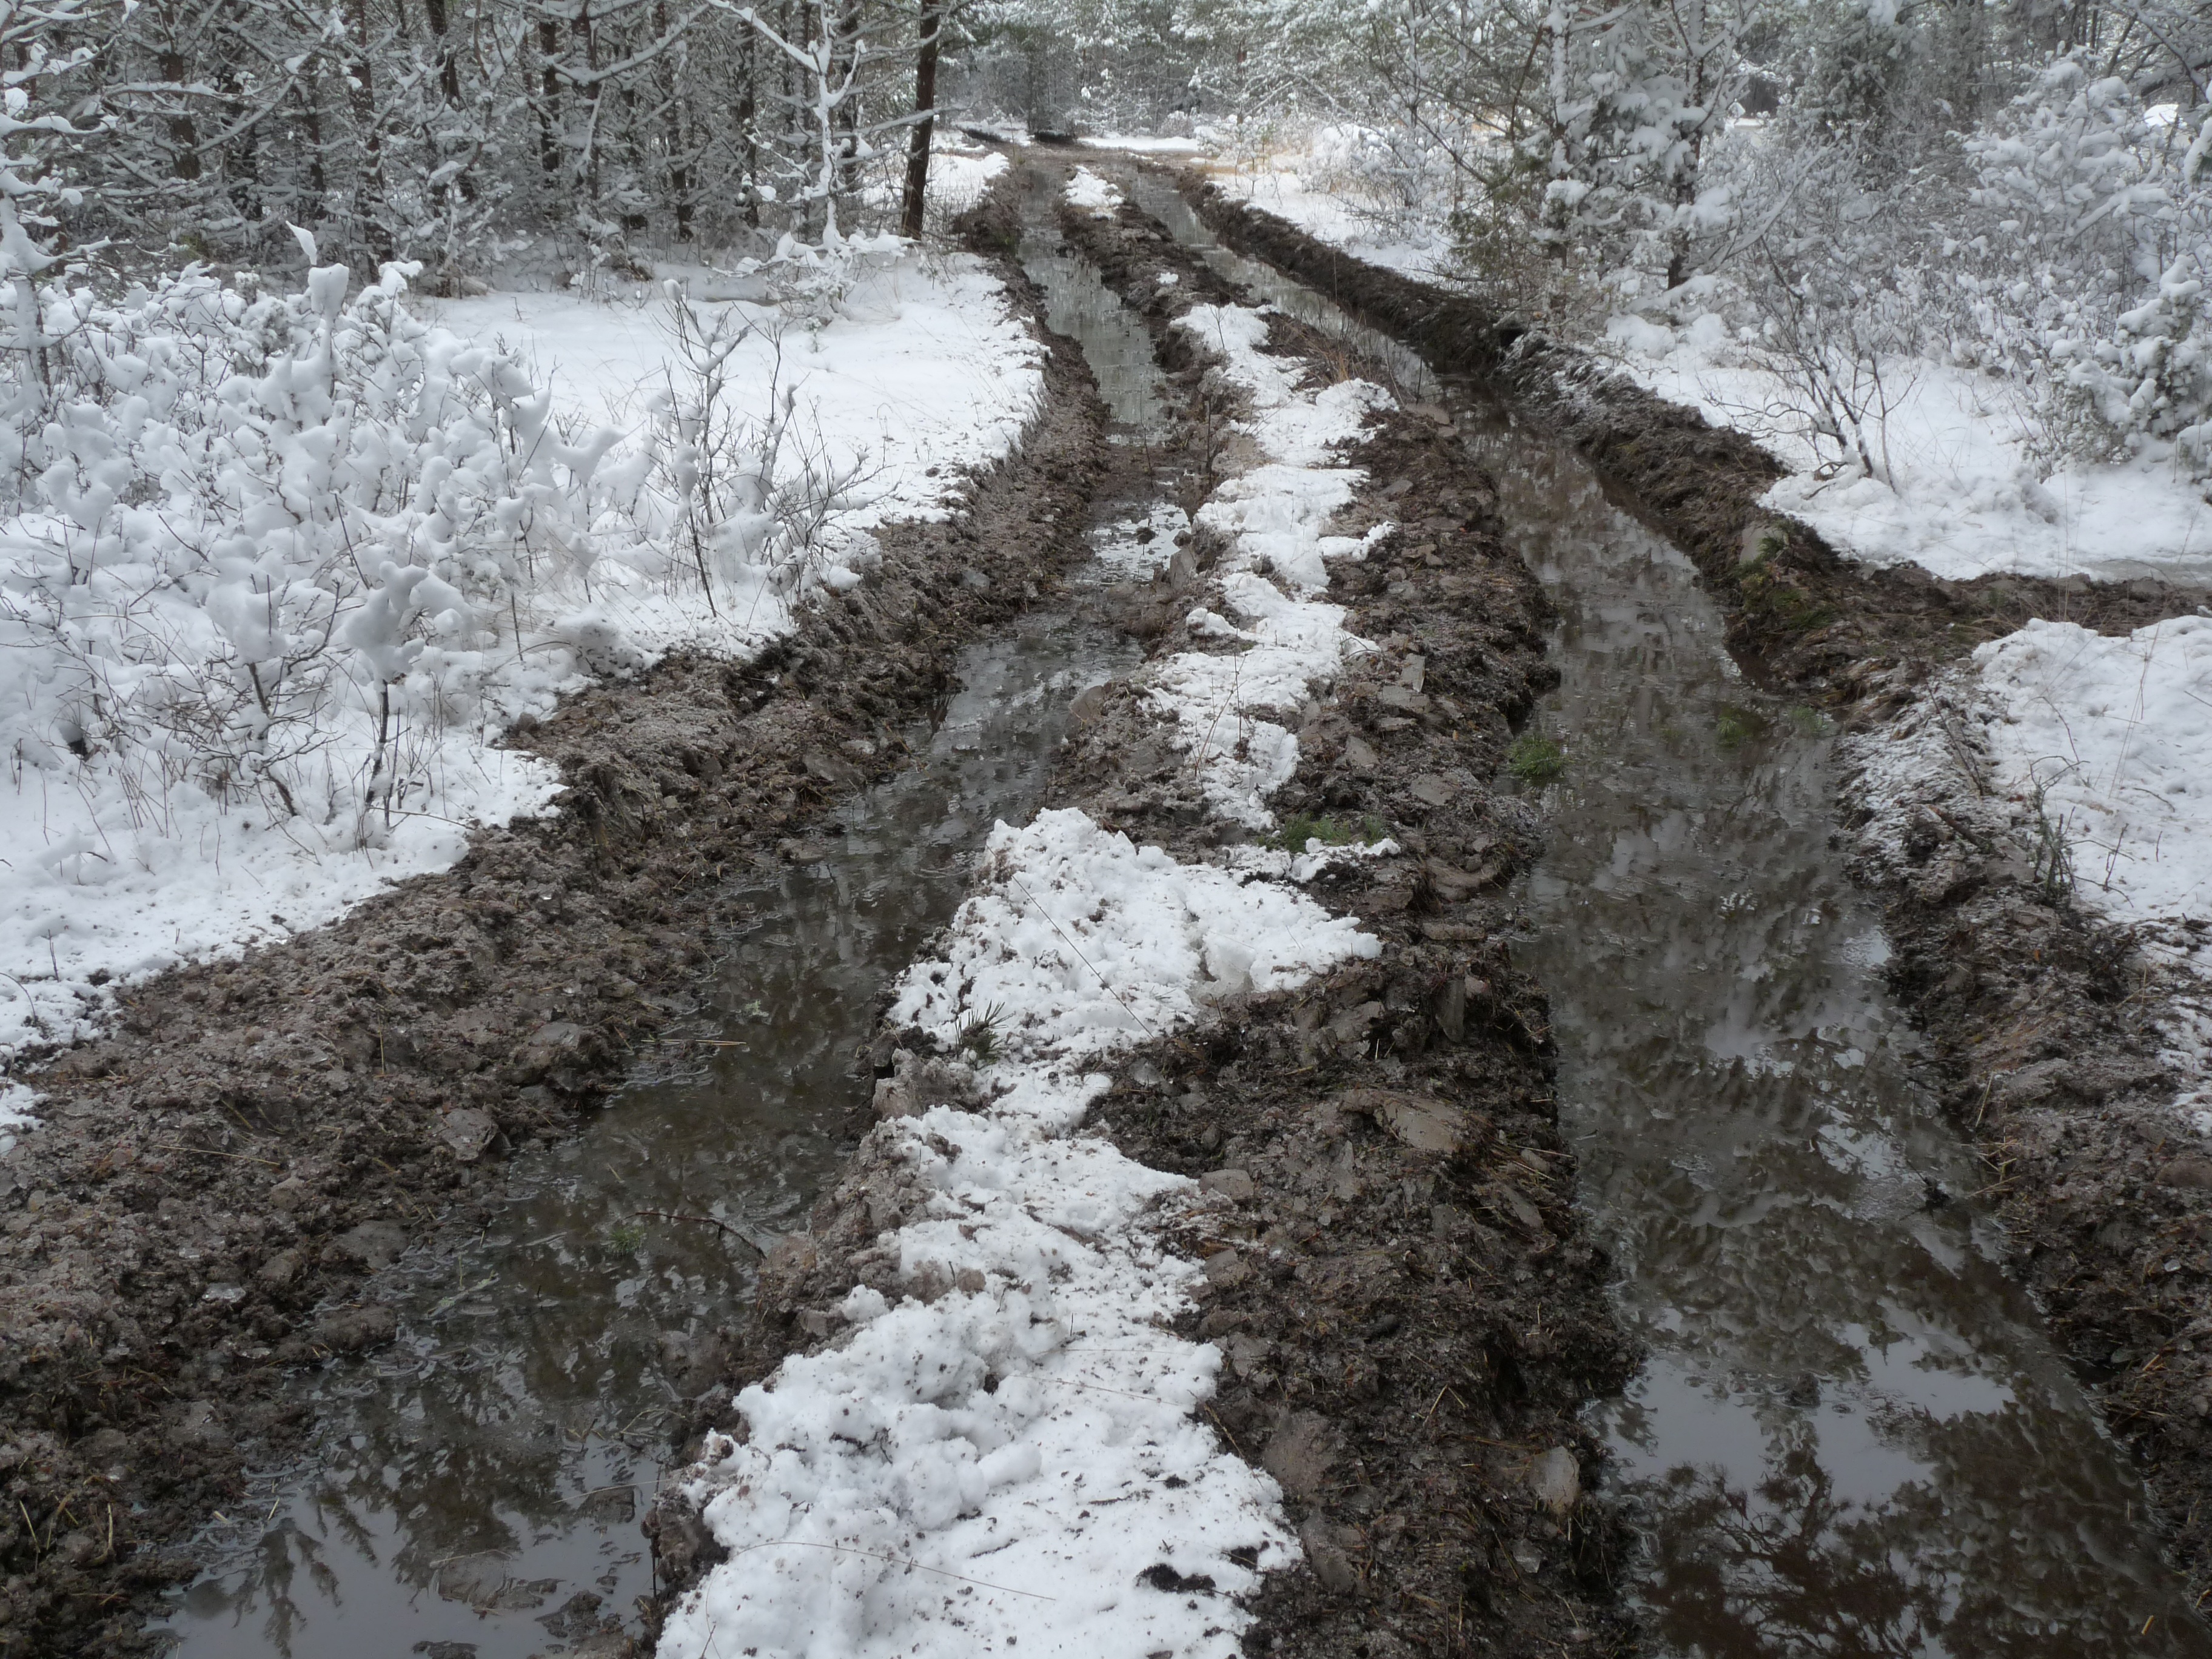
tree, nature, forest, snow, winter, trail, countryside, frost, stream, ice, mud, weather, snowy, dirty, season, ridge, freezing, muddy, off road, winter road, woody plant, geological phenomenon